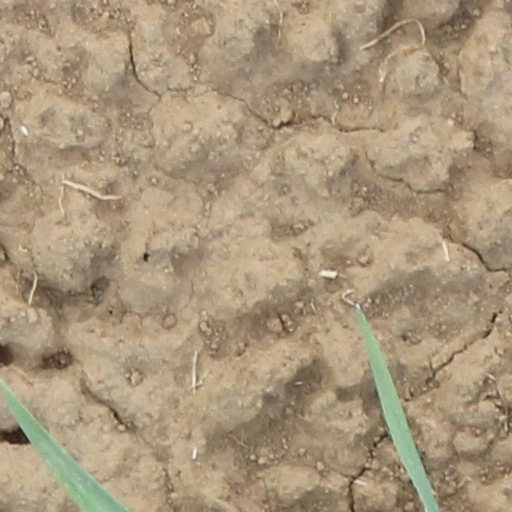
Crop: wheat